Dracula (Marvel Comics)

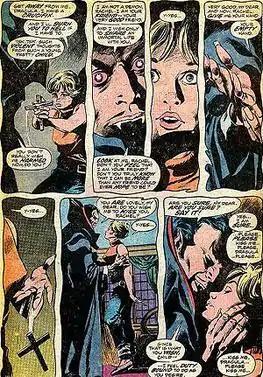
Dracula attempting to vampirize Rachel van Helsing, from "The Tomb of Dracula" (vol. 1) #40 (Jan. 1986). Art by Gene Colan and Tom Palmer.

Dracula gained the powers of a vampire from his transformation into a vampire by the bite of the vampiress Lianda, and gained additional power by Varnae. Dracula possesses far greater powers than most vampires. He is superhumanly strong (to the point of standing toe-to-toe and defeating Colossus in single combat), and also possesses superhuman speed, stamina, reflexes, and transvection. He is immune to aging, conventional disease, sickness and most forms of injury. He cannot be killed or permanently injured by conventional means.